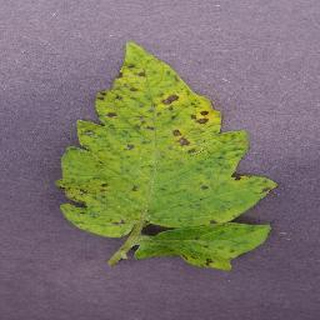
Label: tomato_septoria_leaf_spot